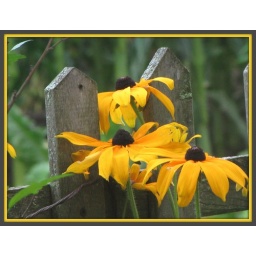
kind of 'hazy' because of no sun, plus zoomed in and taken through my dirty kitchen window ..... ha!